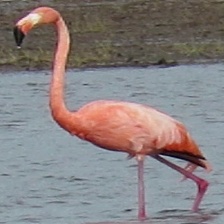
Species: AMERICAN FLAMINGO
Scientific name: PHOENICOPTERUS RUBER